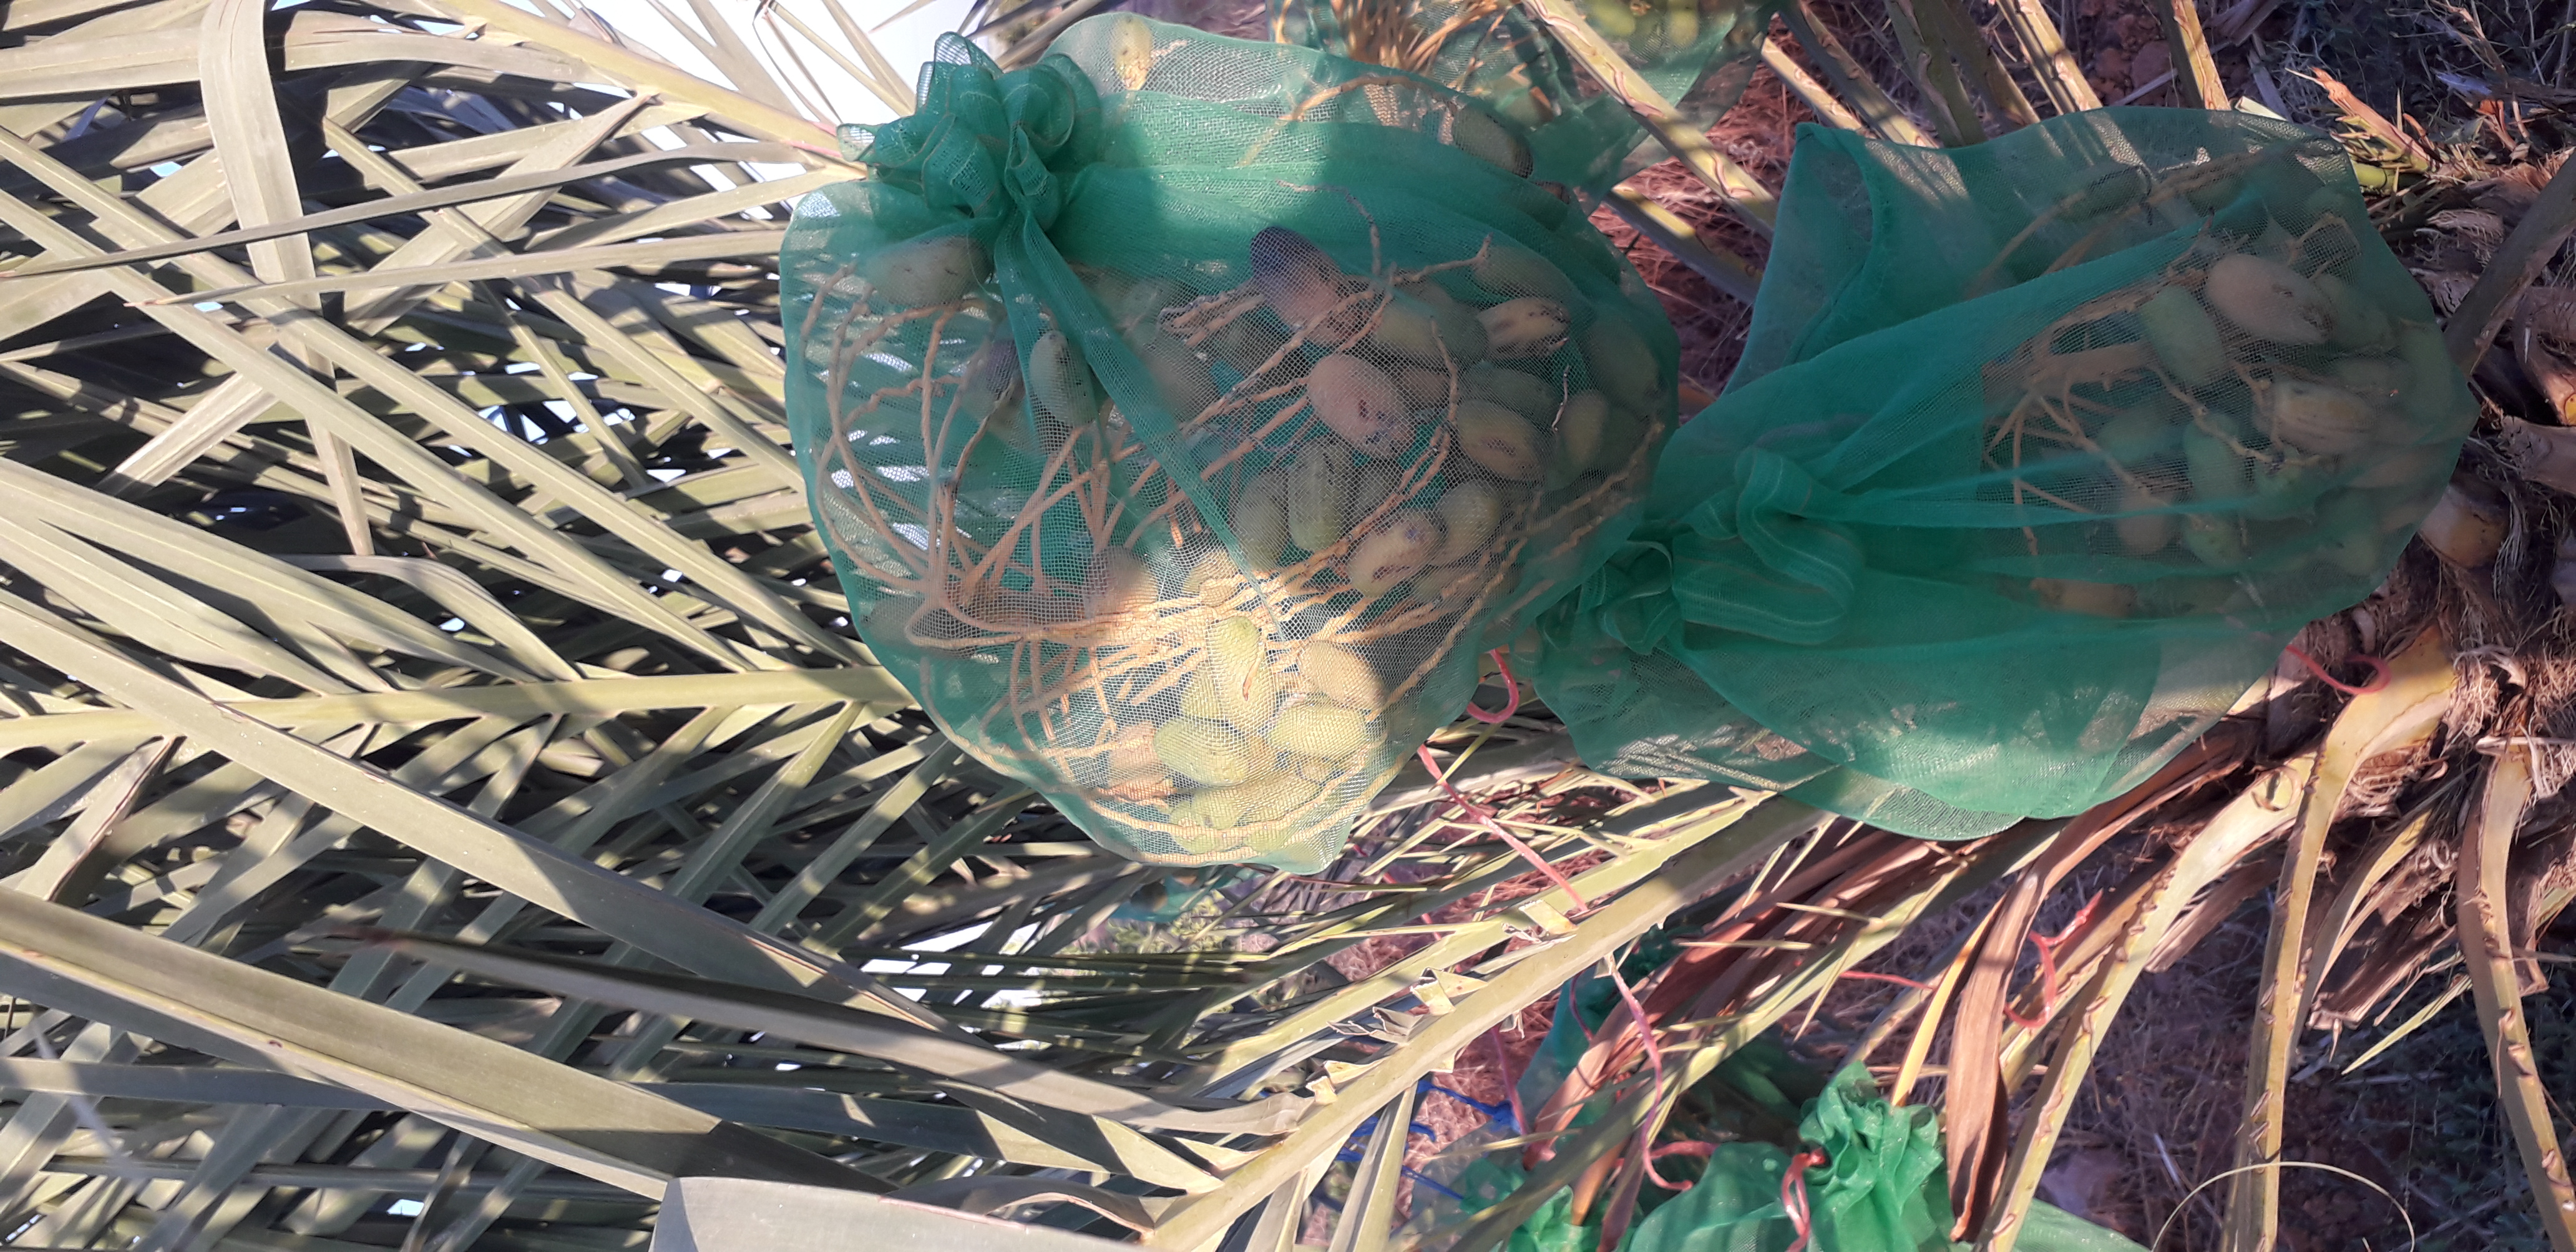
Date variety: Boumajhoul